Dom Flemons

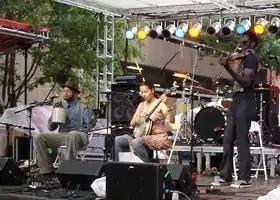
The Carolina Chocolate Drops performing at the City Stages Festival, in Birmingham, Alabama, United States in 2008. From left to right: Dom Flemons, jug; Rhiannon Giddens, 5-string banjo; Justin Robinson, fiddle

Formed in November 2005, following the members' attendance at the first Black Banjo Gathering, held in Boone, North Carolina, in April 2005, the group grew out of the success of Sankofa Strings, an ensemble that featured Dom Flemons on bones, jug, guitar, and four-string banjo, Rhiannon Giddens on banjo and fiddle and Súle Greg Wilson on bodhrán, brushes, washboard, bones, tambourine, banjo, banjolin, and ukulele, with Justin Robinson as an occasional guest artist.